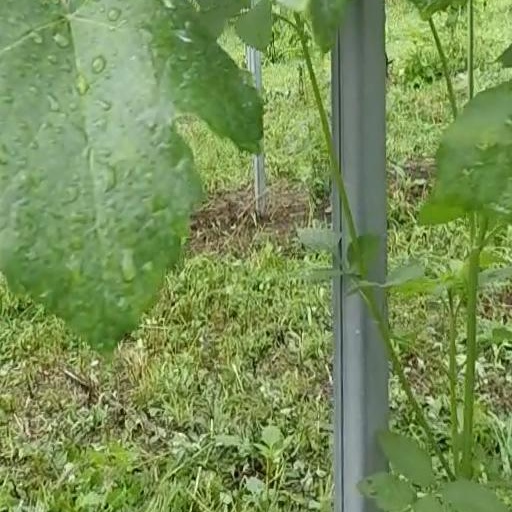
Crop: grape